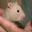
Label: hamster